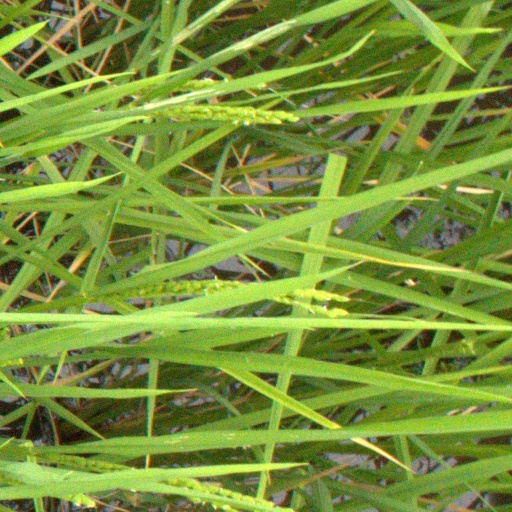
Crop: rice